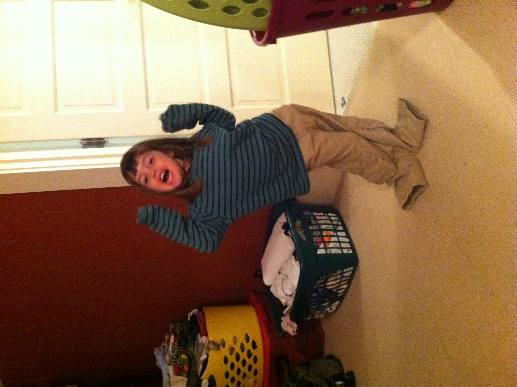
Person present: No